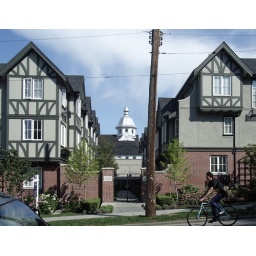
elegant density in Mt. Pleasant, Vancouver: a Tudor-esque rowhouse court terminated by a heritage church tower